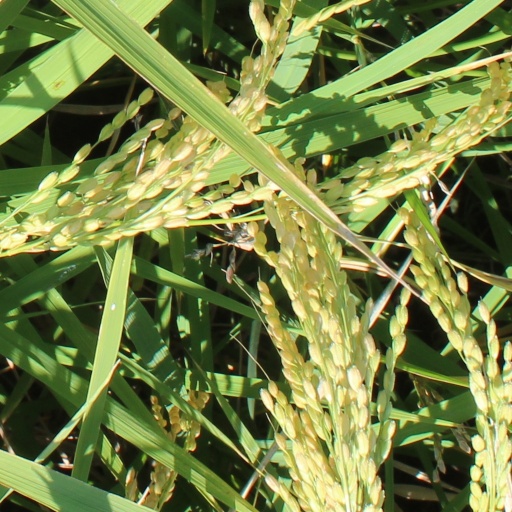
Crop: rice